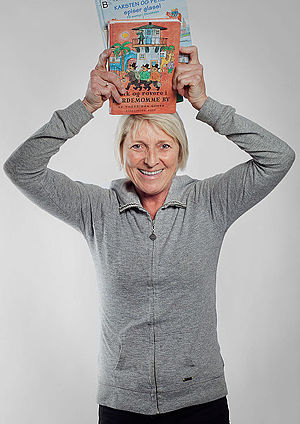
Marit Breivik
Marit Breivik som leseambassadør for Nord-Trøndelag fylkesbibliotek.
Marit Breivik er en tidligere norsk håndboldspiller, og tidligere træner for Norges håndboldlandshold. Som træner førte hun holdet til sejr i den Olympiske turnering 2008, VM i 1999, EM, i 1998, 2004, 2006 og 2008.